Nikki Glaser

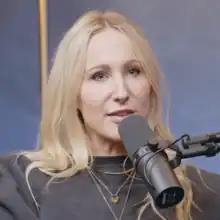
Glaser in 2022

Nikki Glaser (born June 1, 1984) is an American stand-up comedian, actress, and television host. She hosted the television series "Not Safe with Nikki Glaser", which premiered on Comedy Central in 2016. She starred in the 2022 reality show "Welcome Home Nikki Glaser?" on E! She hosted the reality TV dating shows "Blind Date" (2019) on Bravo and "FBoy Island" (2021–2023) on HBO Max and The CW and its spinoff "Lovers and Liars" on The CW. She also hosted the 2025 Golden Globe Awards, which made her the first solo female host in Golden Globes history.